Sampson Lloyd (iron manufacturer)

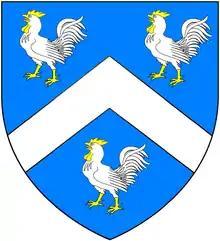
Arms of Lloyd of Dolobran, Montgomeryshire, Wales (of which family were the Lloyd Quakers, bankers and steel manufacturers of Birmingham and Baron Lloyd of Dolobran: "Azure, a chevron between three cocks argent armed crested and wattled or")

Sampson Lloyd (1664 – 3 January 1724) was a Welsh iron manufacturer in Birmingham, then a small town in the county of Warwickshire, England, and was the founder of the Lloyd family of Birmingham, iron-founders and bankers, which went on to found Lloyds Bank, today one of the largest banks in the United Kingdom.